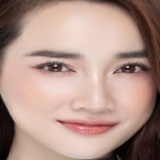
diễn viên Nhã Phương